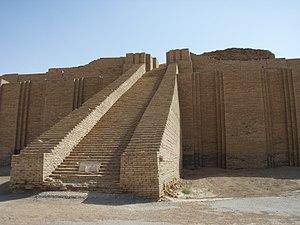
Événement climatique de 4200 BP, sévère sécheresse qui dure sans doute tout le siècle et est la cause possible de la fin de plusieurs cultures et civilisations.